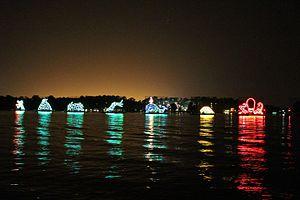
Electrical Water Pageant est un spectacle nocturne prenant place sur le Seven Seas Lagoon de Walt Disney World Resort. Il est présenté depuis le 26 octobre 1971 et est le prédécesseur de la Main Street Electrical Parade, lancée en 1972. Il a subi plusieurs mises à jour depuis le début.